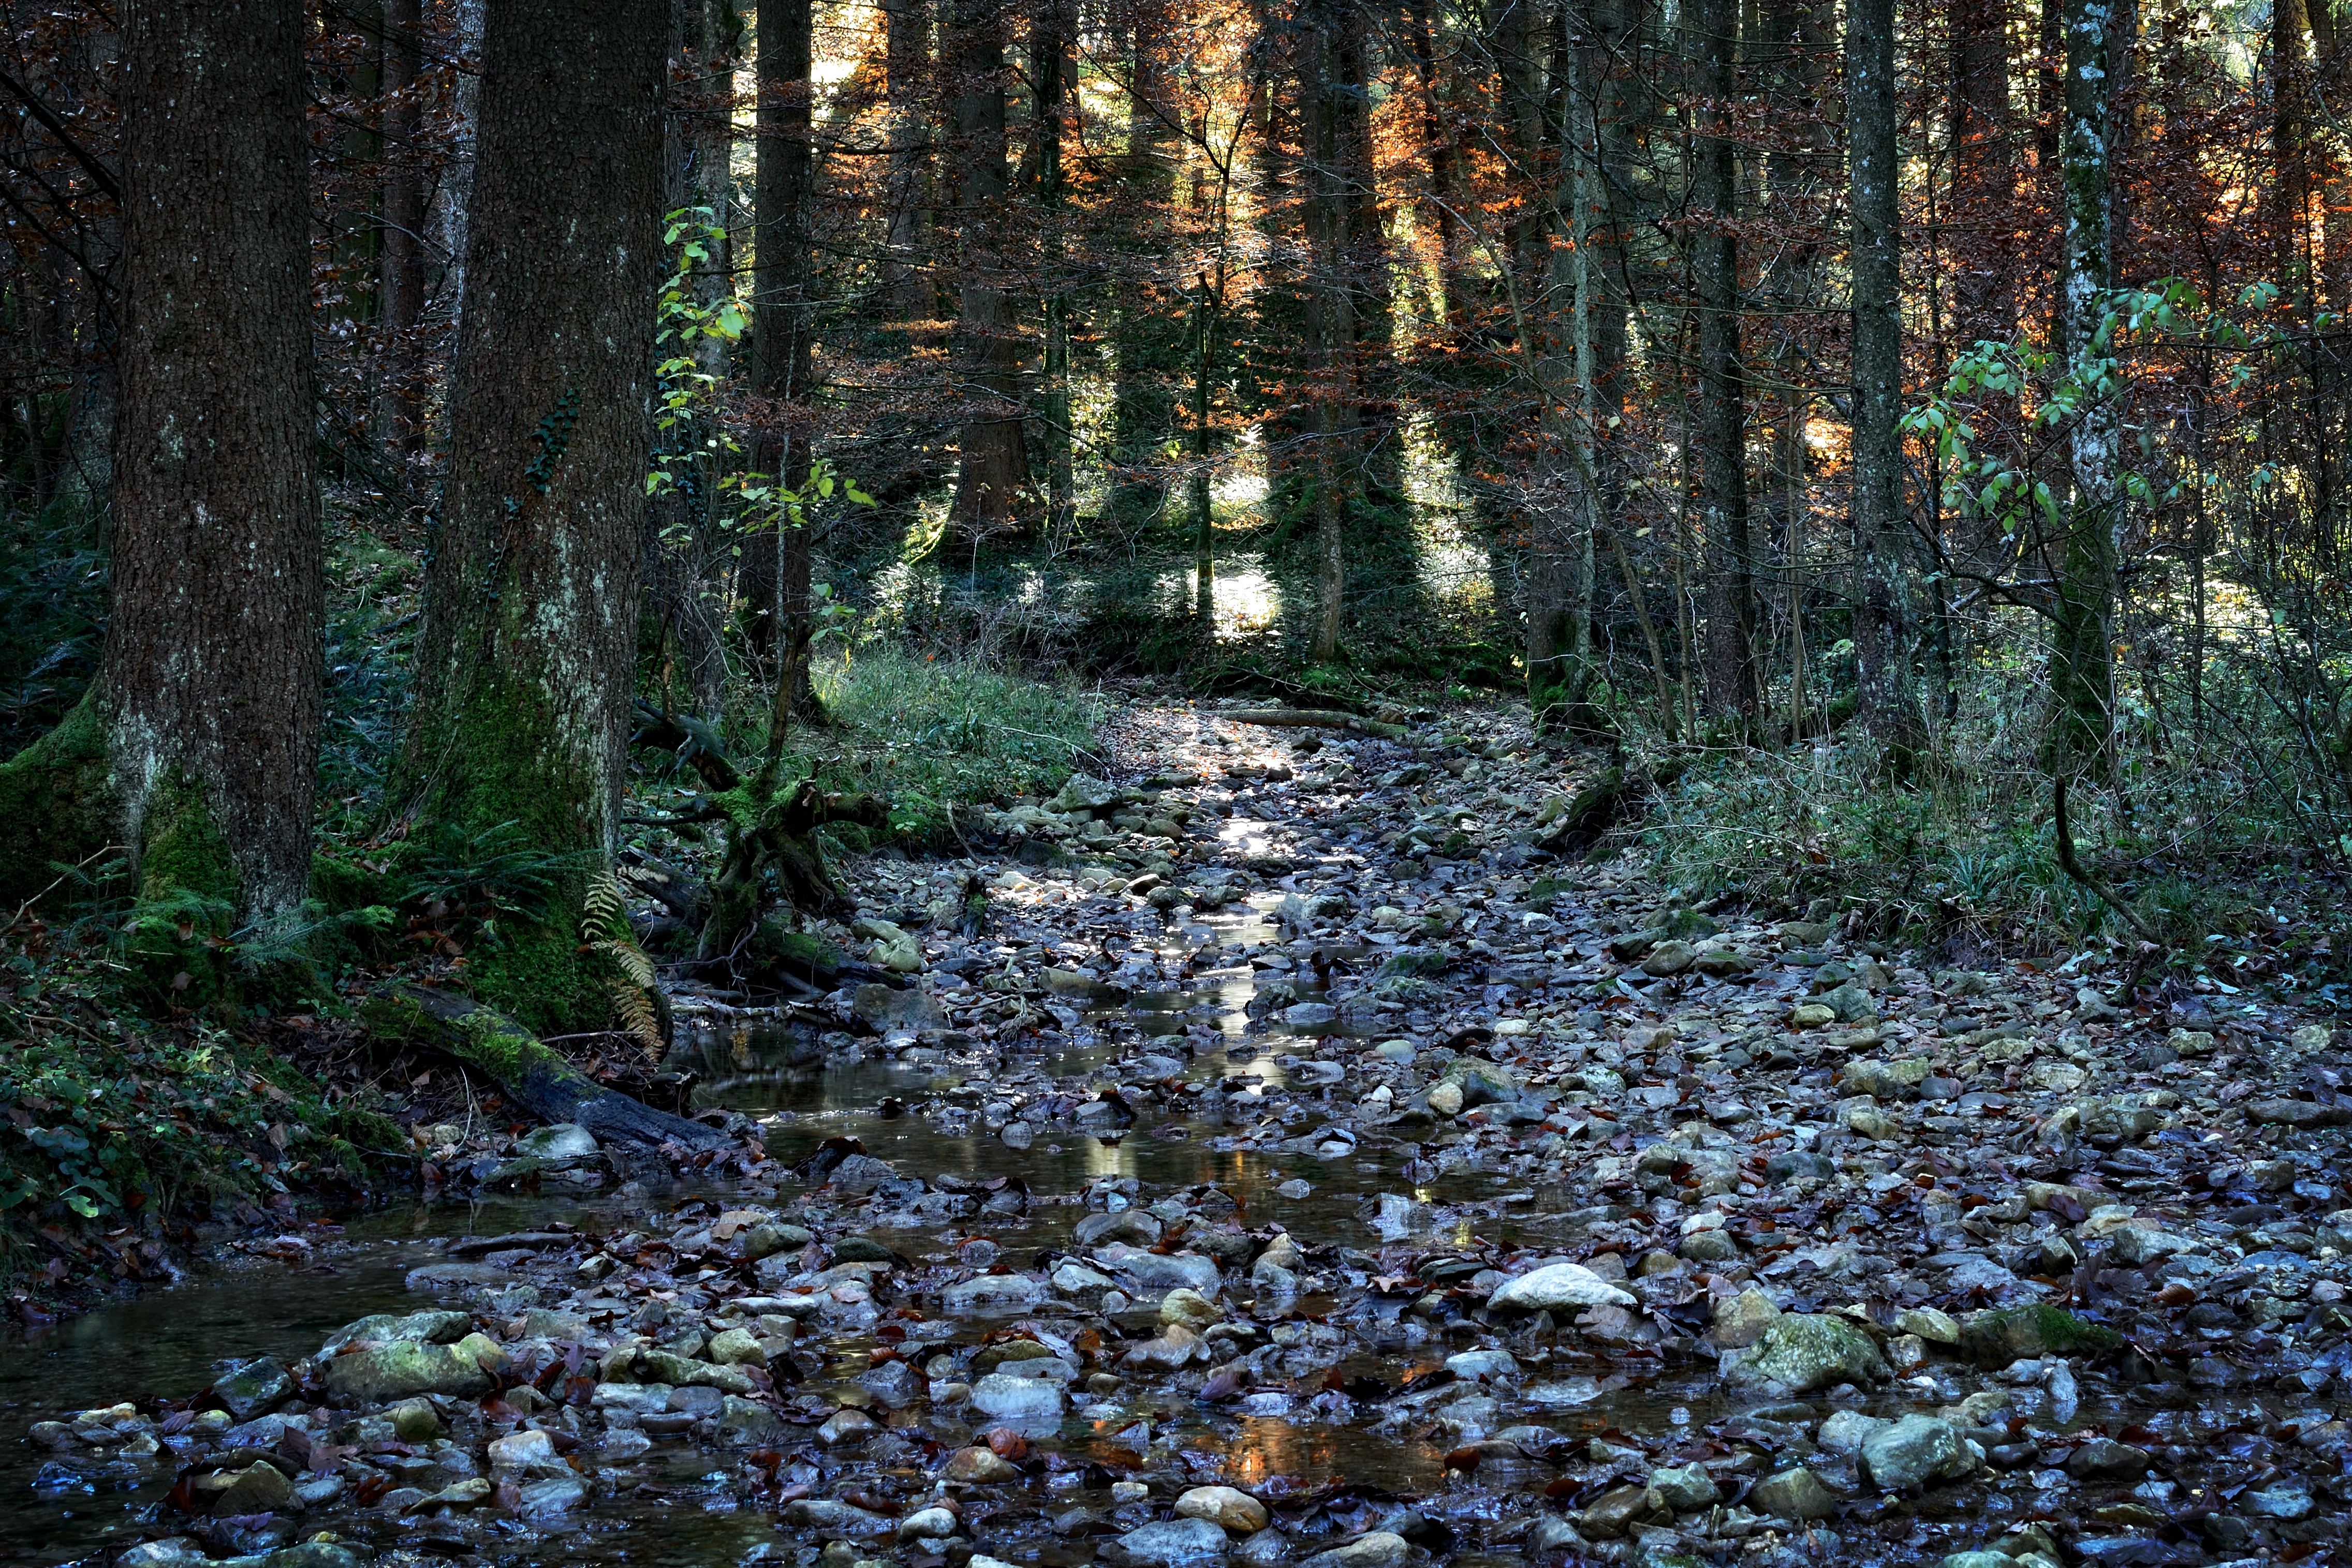
tree, water, nature, forest, wilderness, trail, sunlight, leaf, stream, flow, relax, pebble, autumn, rest, season, stones, spruce, rainforest, deciduous, wetland, out, woodland, bach, habitat, silent, ecosystem, stream bed, back light, water surface, bach stones, biome, old growth forest, natural environment, geographical feature, woody plant, temperate coniferous forest